Pierre de Ségusson

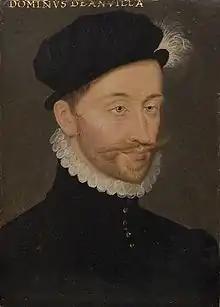
Duc de Montmorency who engaged in treasonous dealings with Felipe II to cause troubles in southern France in exchange for subsidies

For his part, 21 letters survive from Longlée to the queen mother. He was also the only French ambassador to España of the second half of the sixteenth-century who devoted a significant amount of his correspondence to the "sécretaires d'État". He wrote 49 letters to these officers, of which 47 were directed to the seigneur de Villeroy. This constitutes around half of his surviving correspondence to the French court. During this period, Villeroy's position grew from that of a "sécretaire d'État" to something akin to a de facto "ministre des affaires étrangèrs" (minister of foreign affairs).